Siddavatam

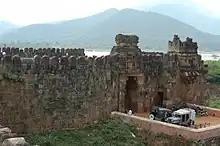
Siddavatam Fort

Siddavatam Fort was constructed by Matti Raja, a Tuluva dynasty feudatory chief to the Vijayanagara Empire, in 1303 CE. It lies on the banks of the Pennar River. The fort extends over an area of . Visitors can view gateways and decorated pillars at the two ends of the fort. Top of the fort has been adorned with carvings of Gajalakshmi. It is noteworthy that the 17 bastions which once used to protect the region are still visible in the fort.